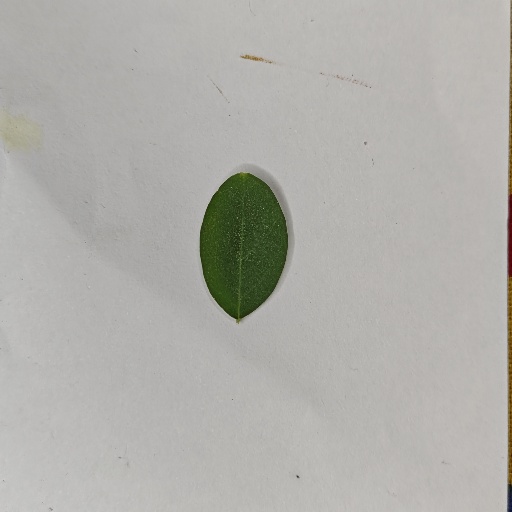
Species: Sojina
Leaf condition: Healthy Leaf